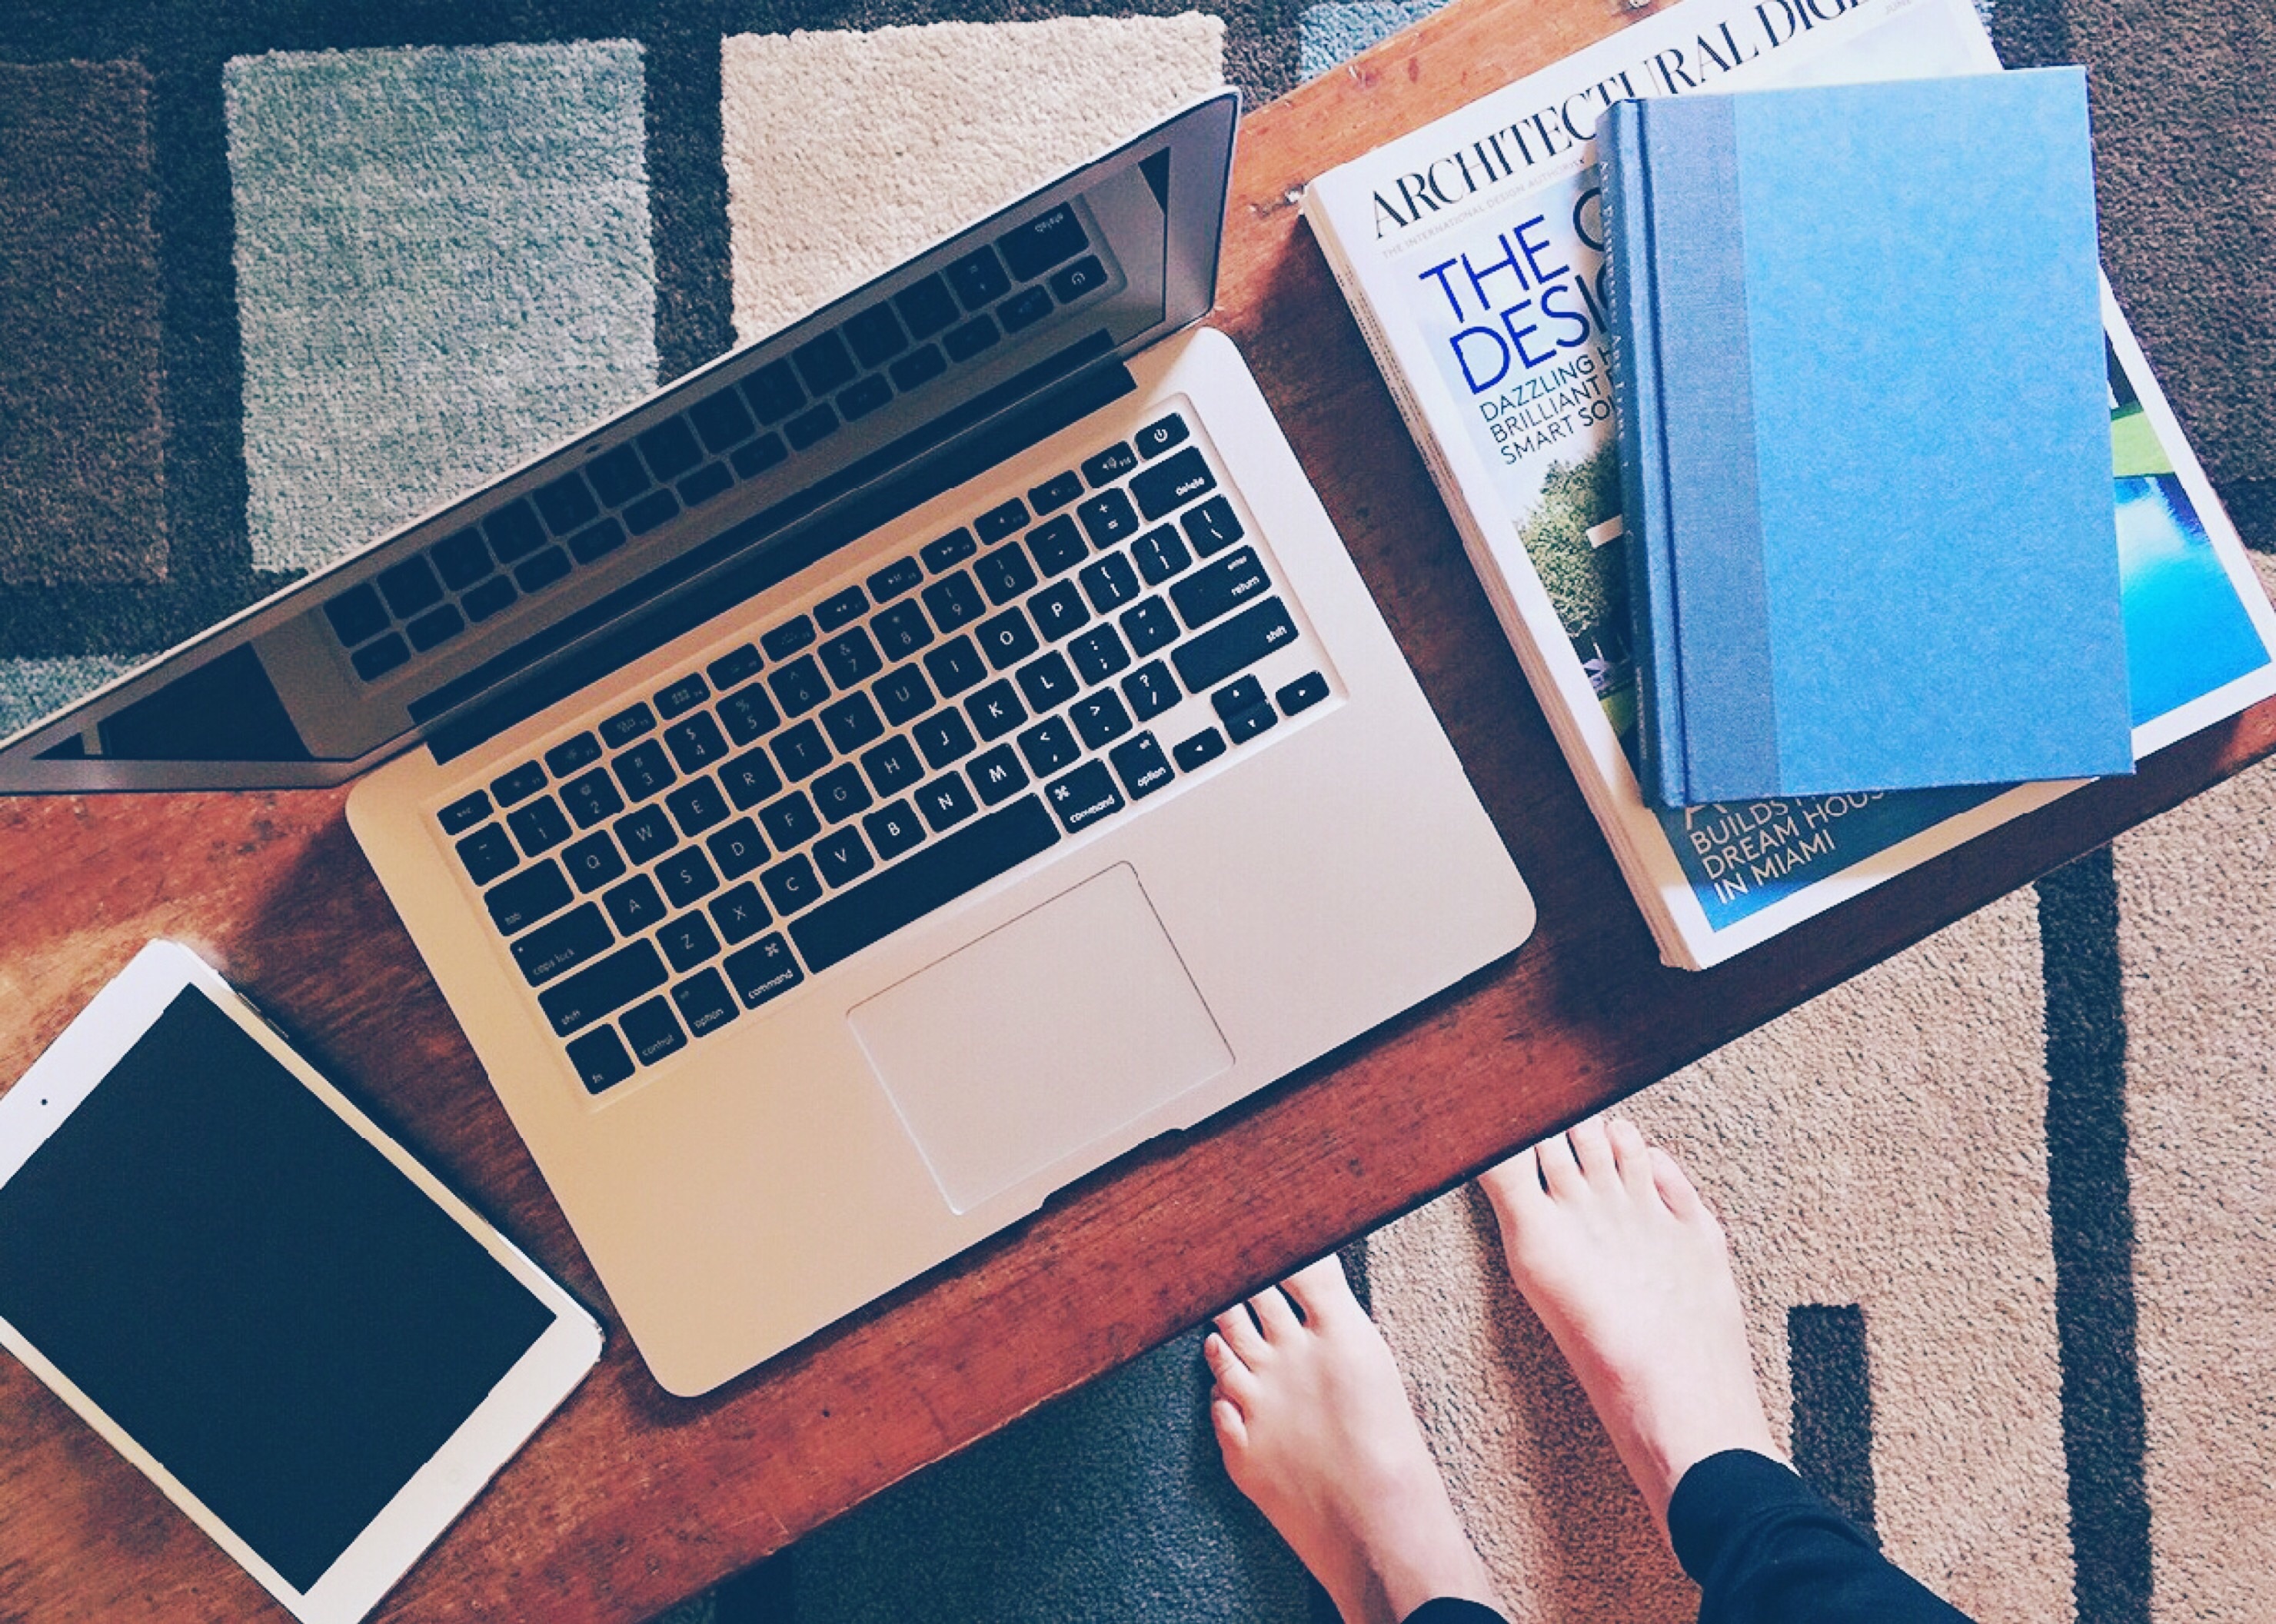
laptop, writing, technology, home, tablet, color, blue, lifestyle, brand, art, design, shape